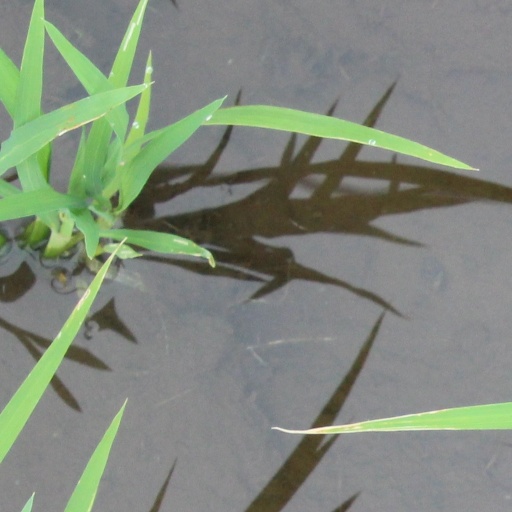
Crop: rice